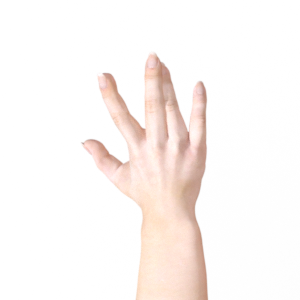
Label: paper